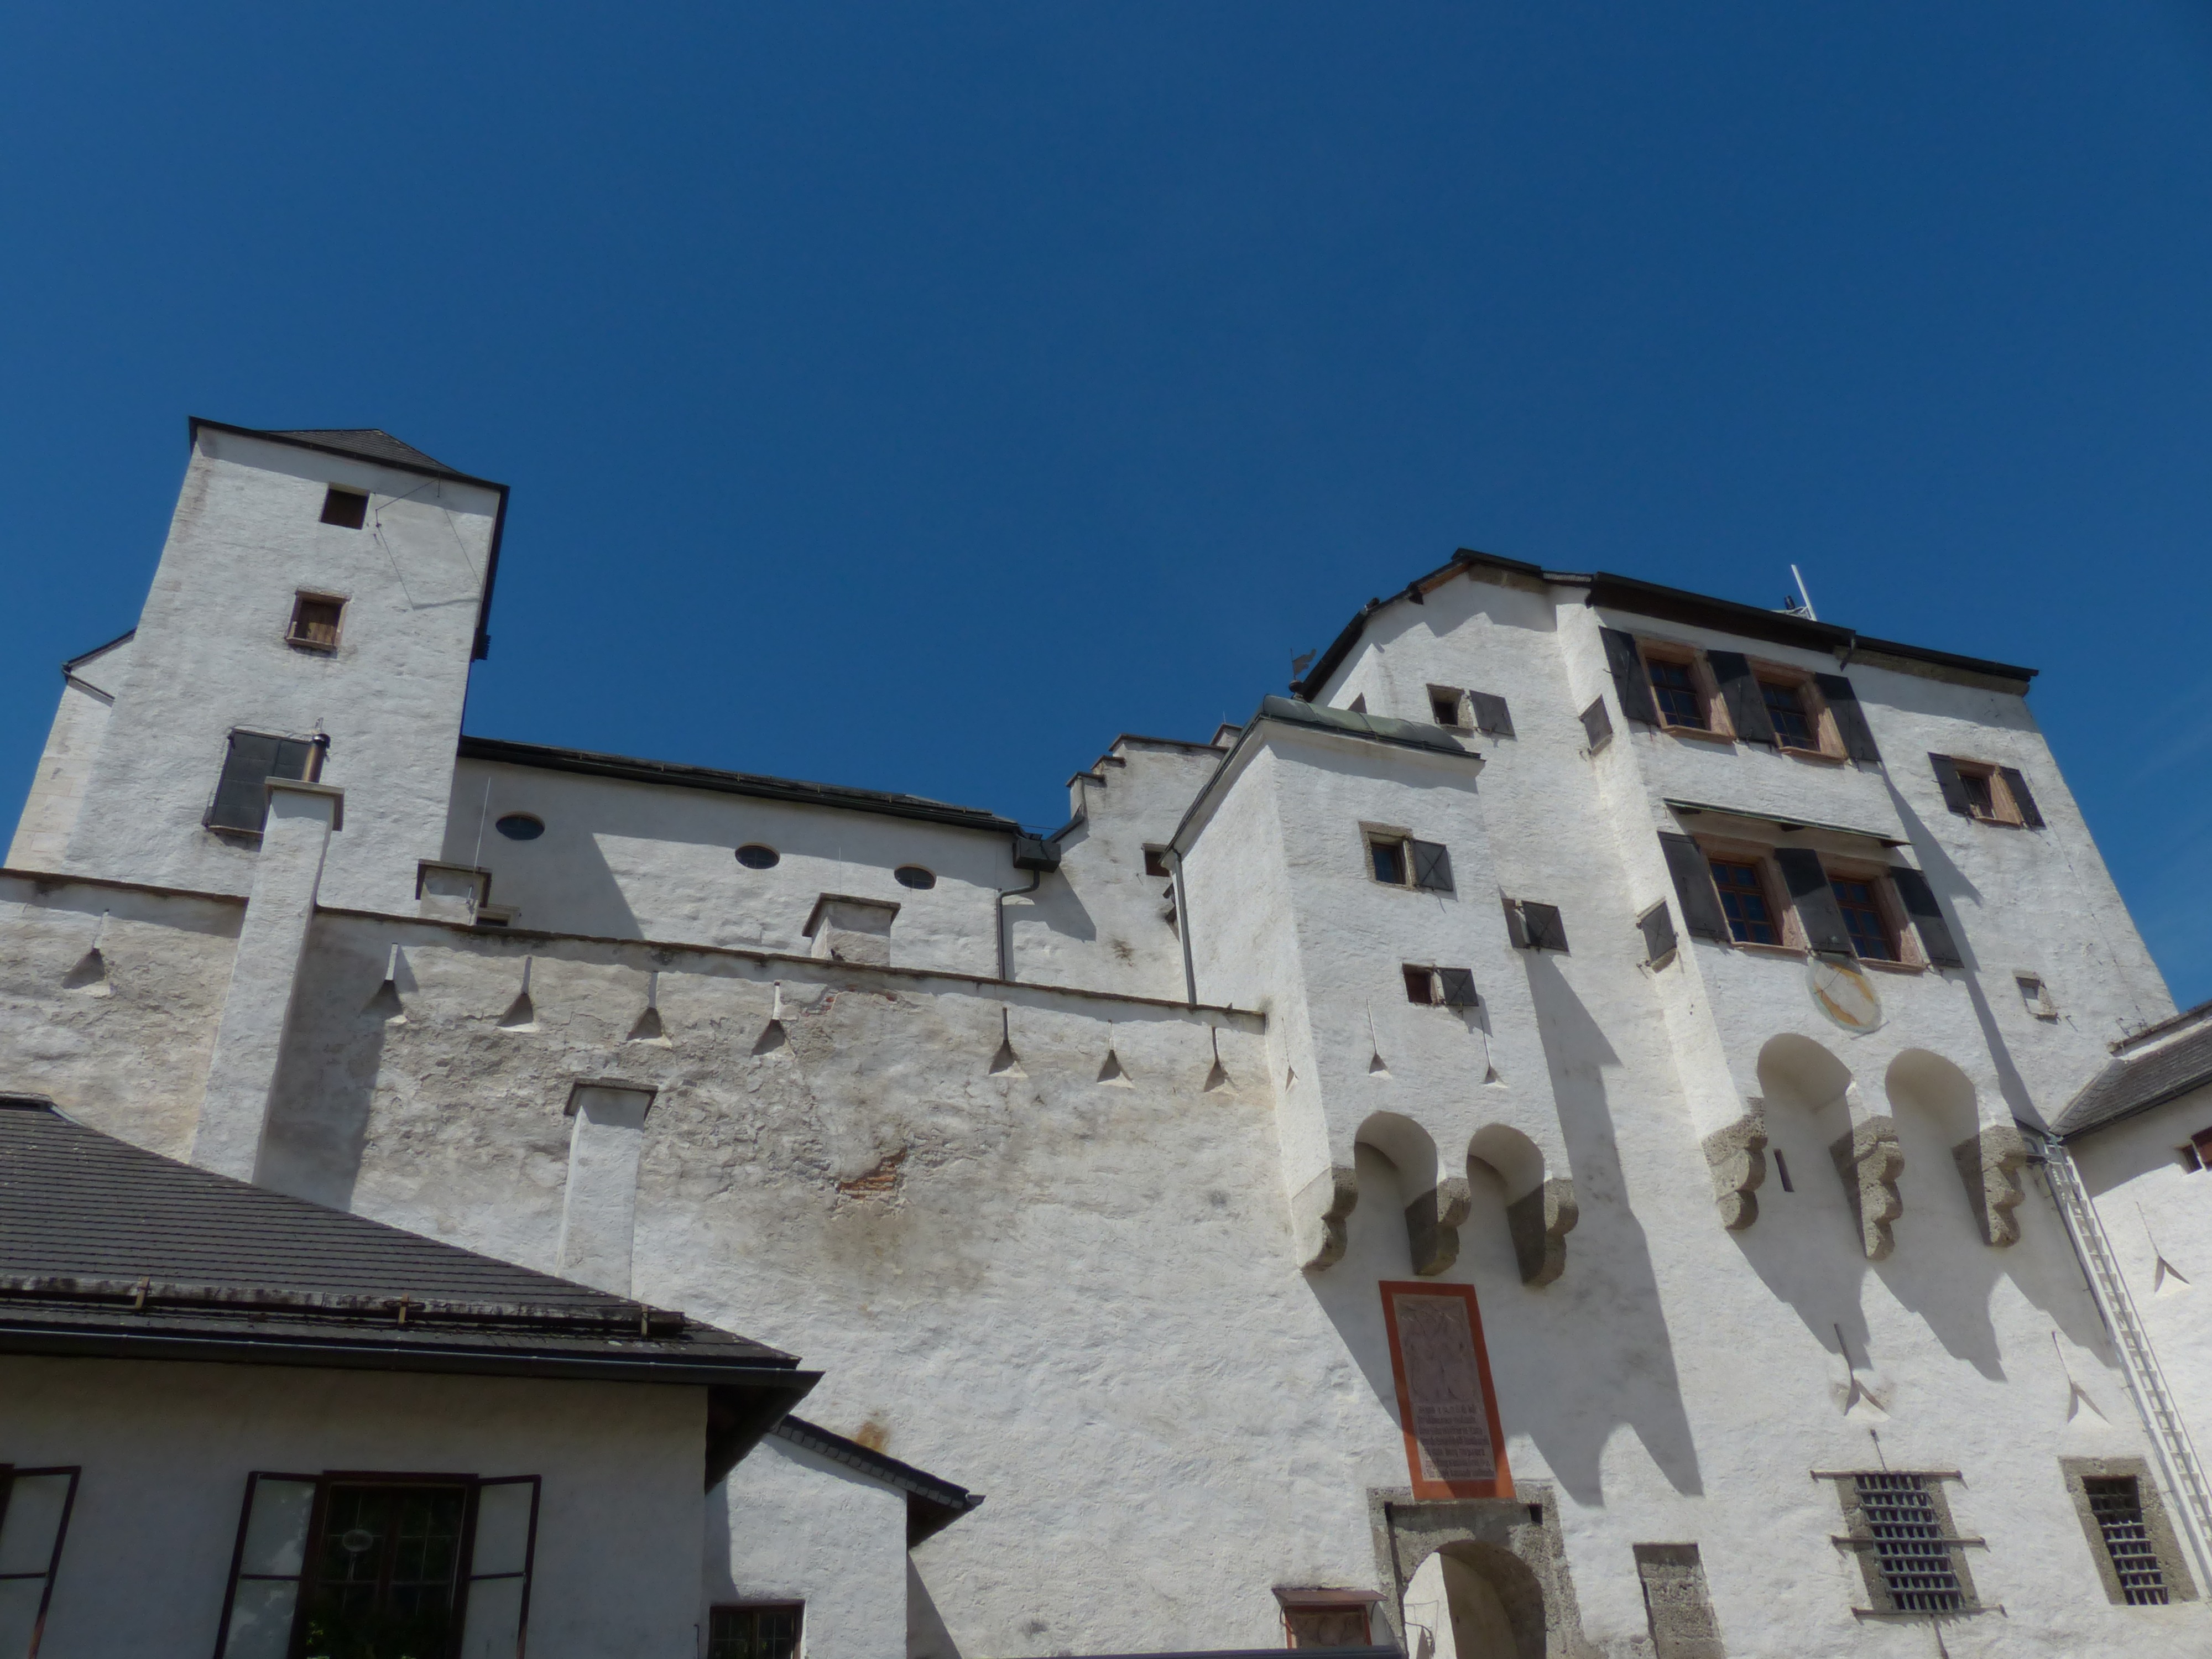
town, roof, building, tower, cottage, castle, landmark, facade, property, place of worship, austria, fortress, monastery, salzburg, hohensalzburg fortress